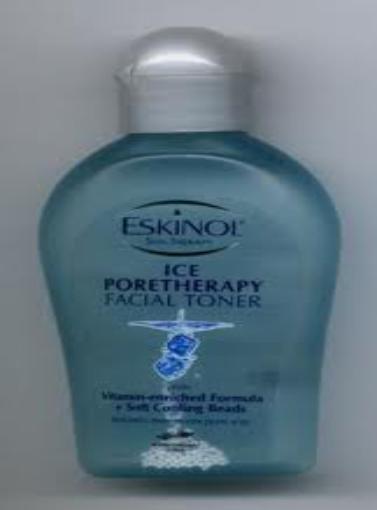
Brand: EskinoL
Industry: Necessities